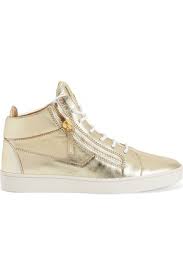
Label: Sneaker